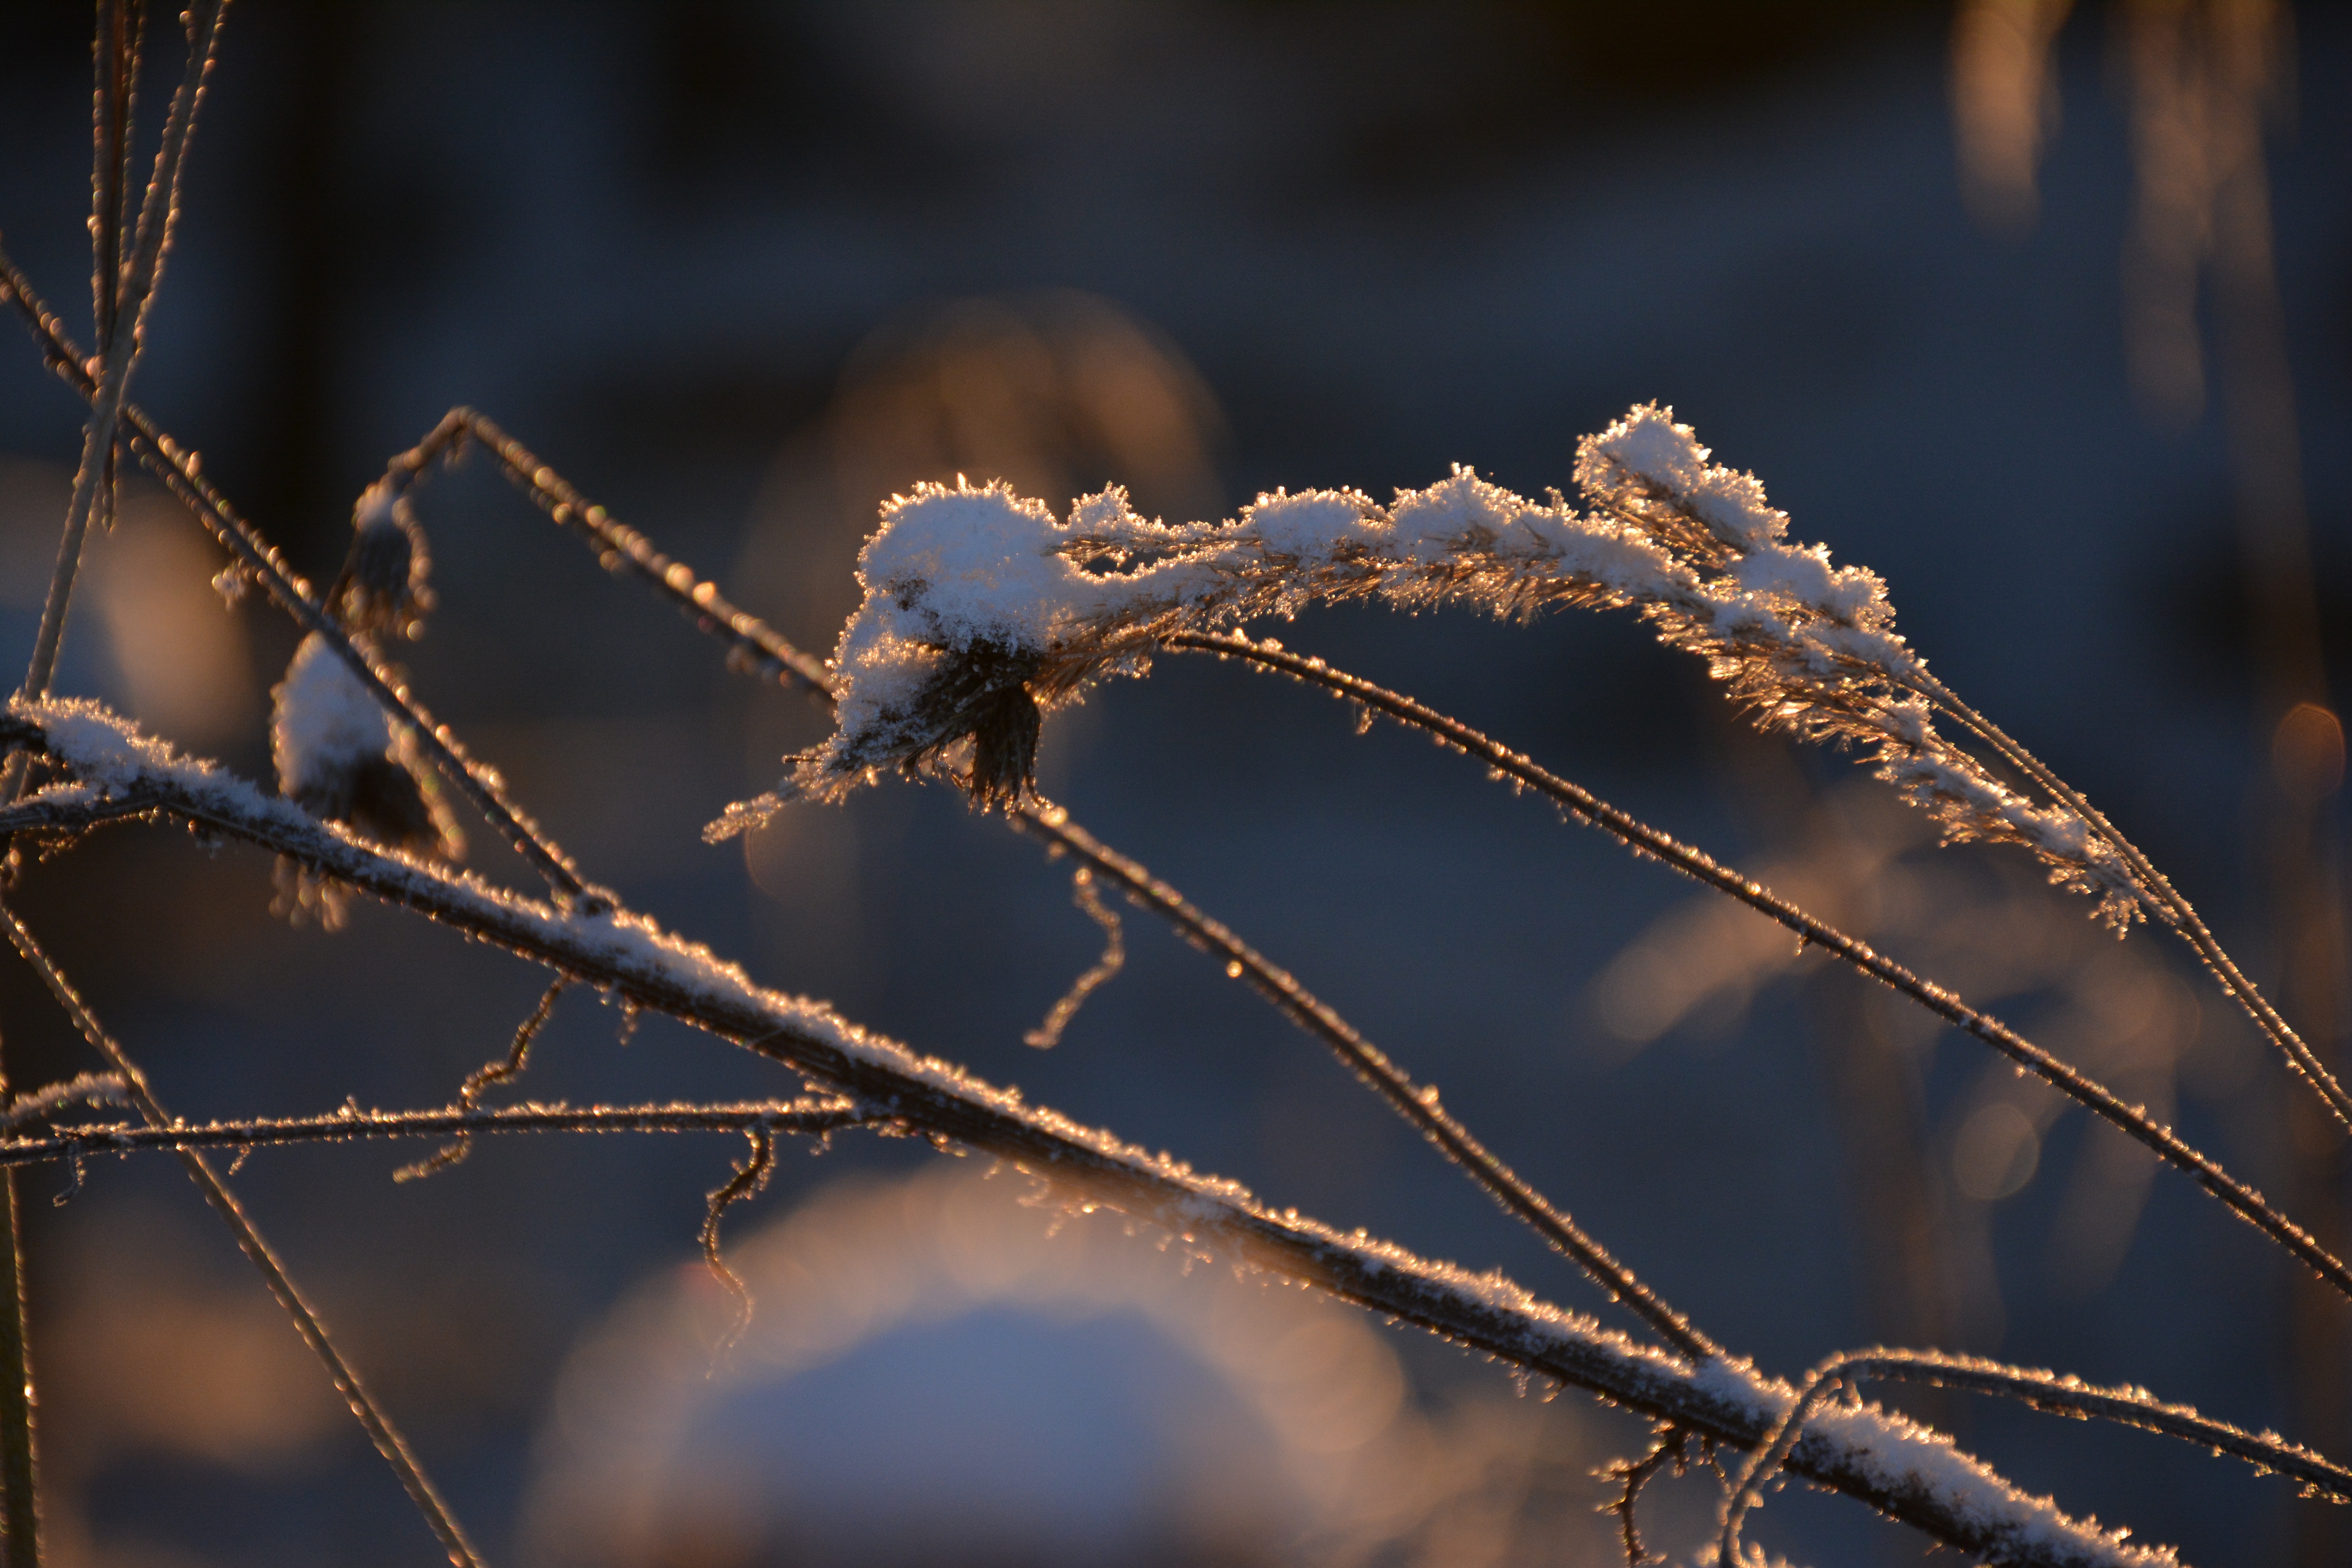
tree, water, nature, grass, branch, snow, cold, winter, dew, fence, barbed wire, sunlight, leaf, frost, ice, reflection, macro, autumn, brown, closeup, season, twig, dry grass, close up, moisture, freezing, under the snow, macro photography, plant stem, wire fencing, home fencing